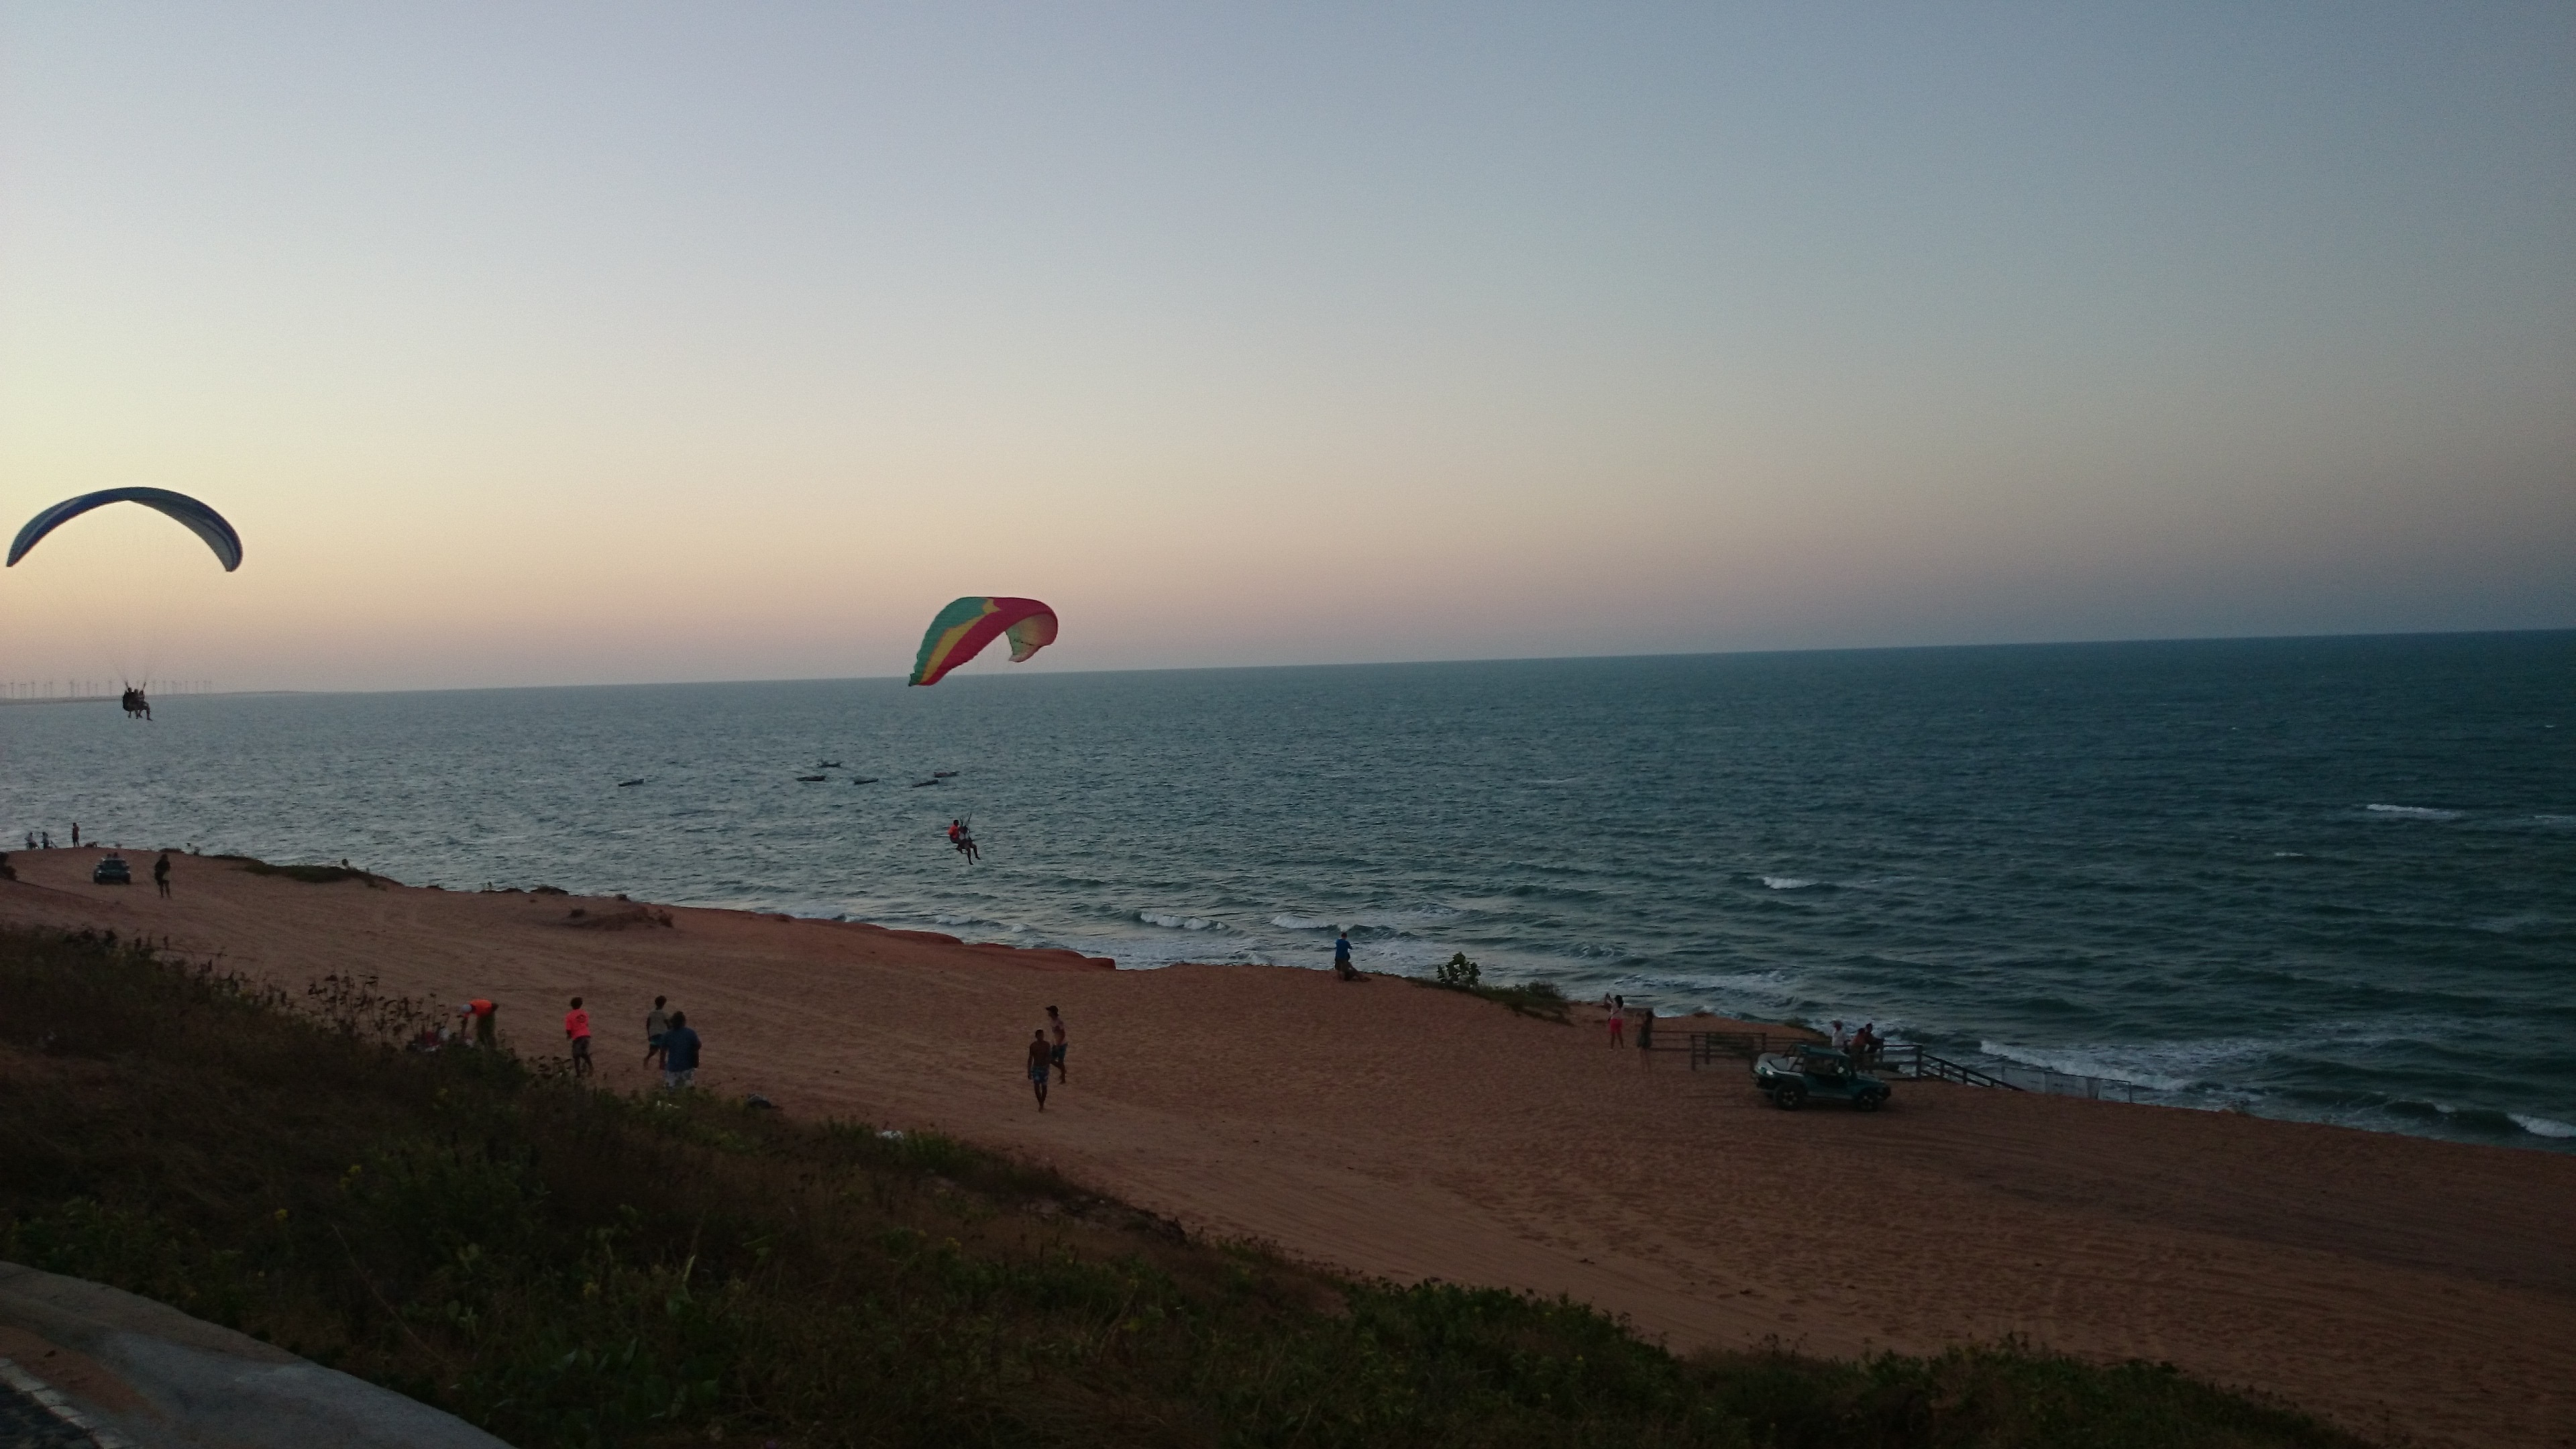
beach, sea, coast, ocean, horizon, sunset, wave, dusk, bay, extreme sport, toy, paragliding, sports, cape, air sports, windsports